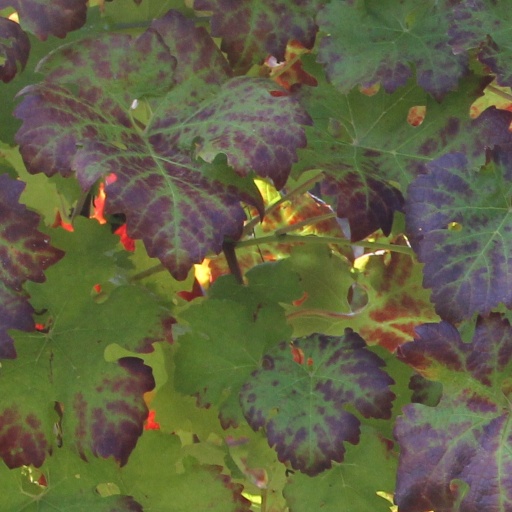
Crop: grape